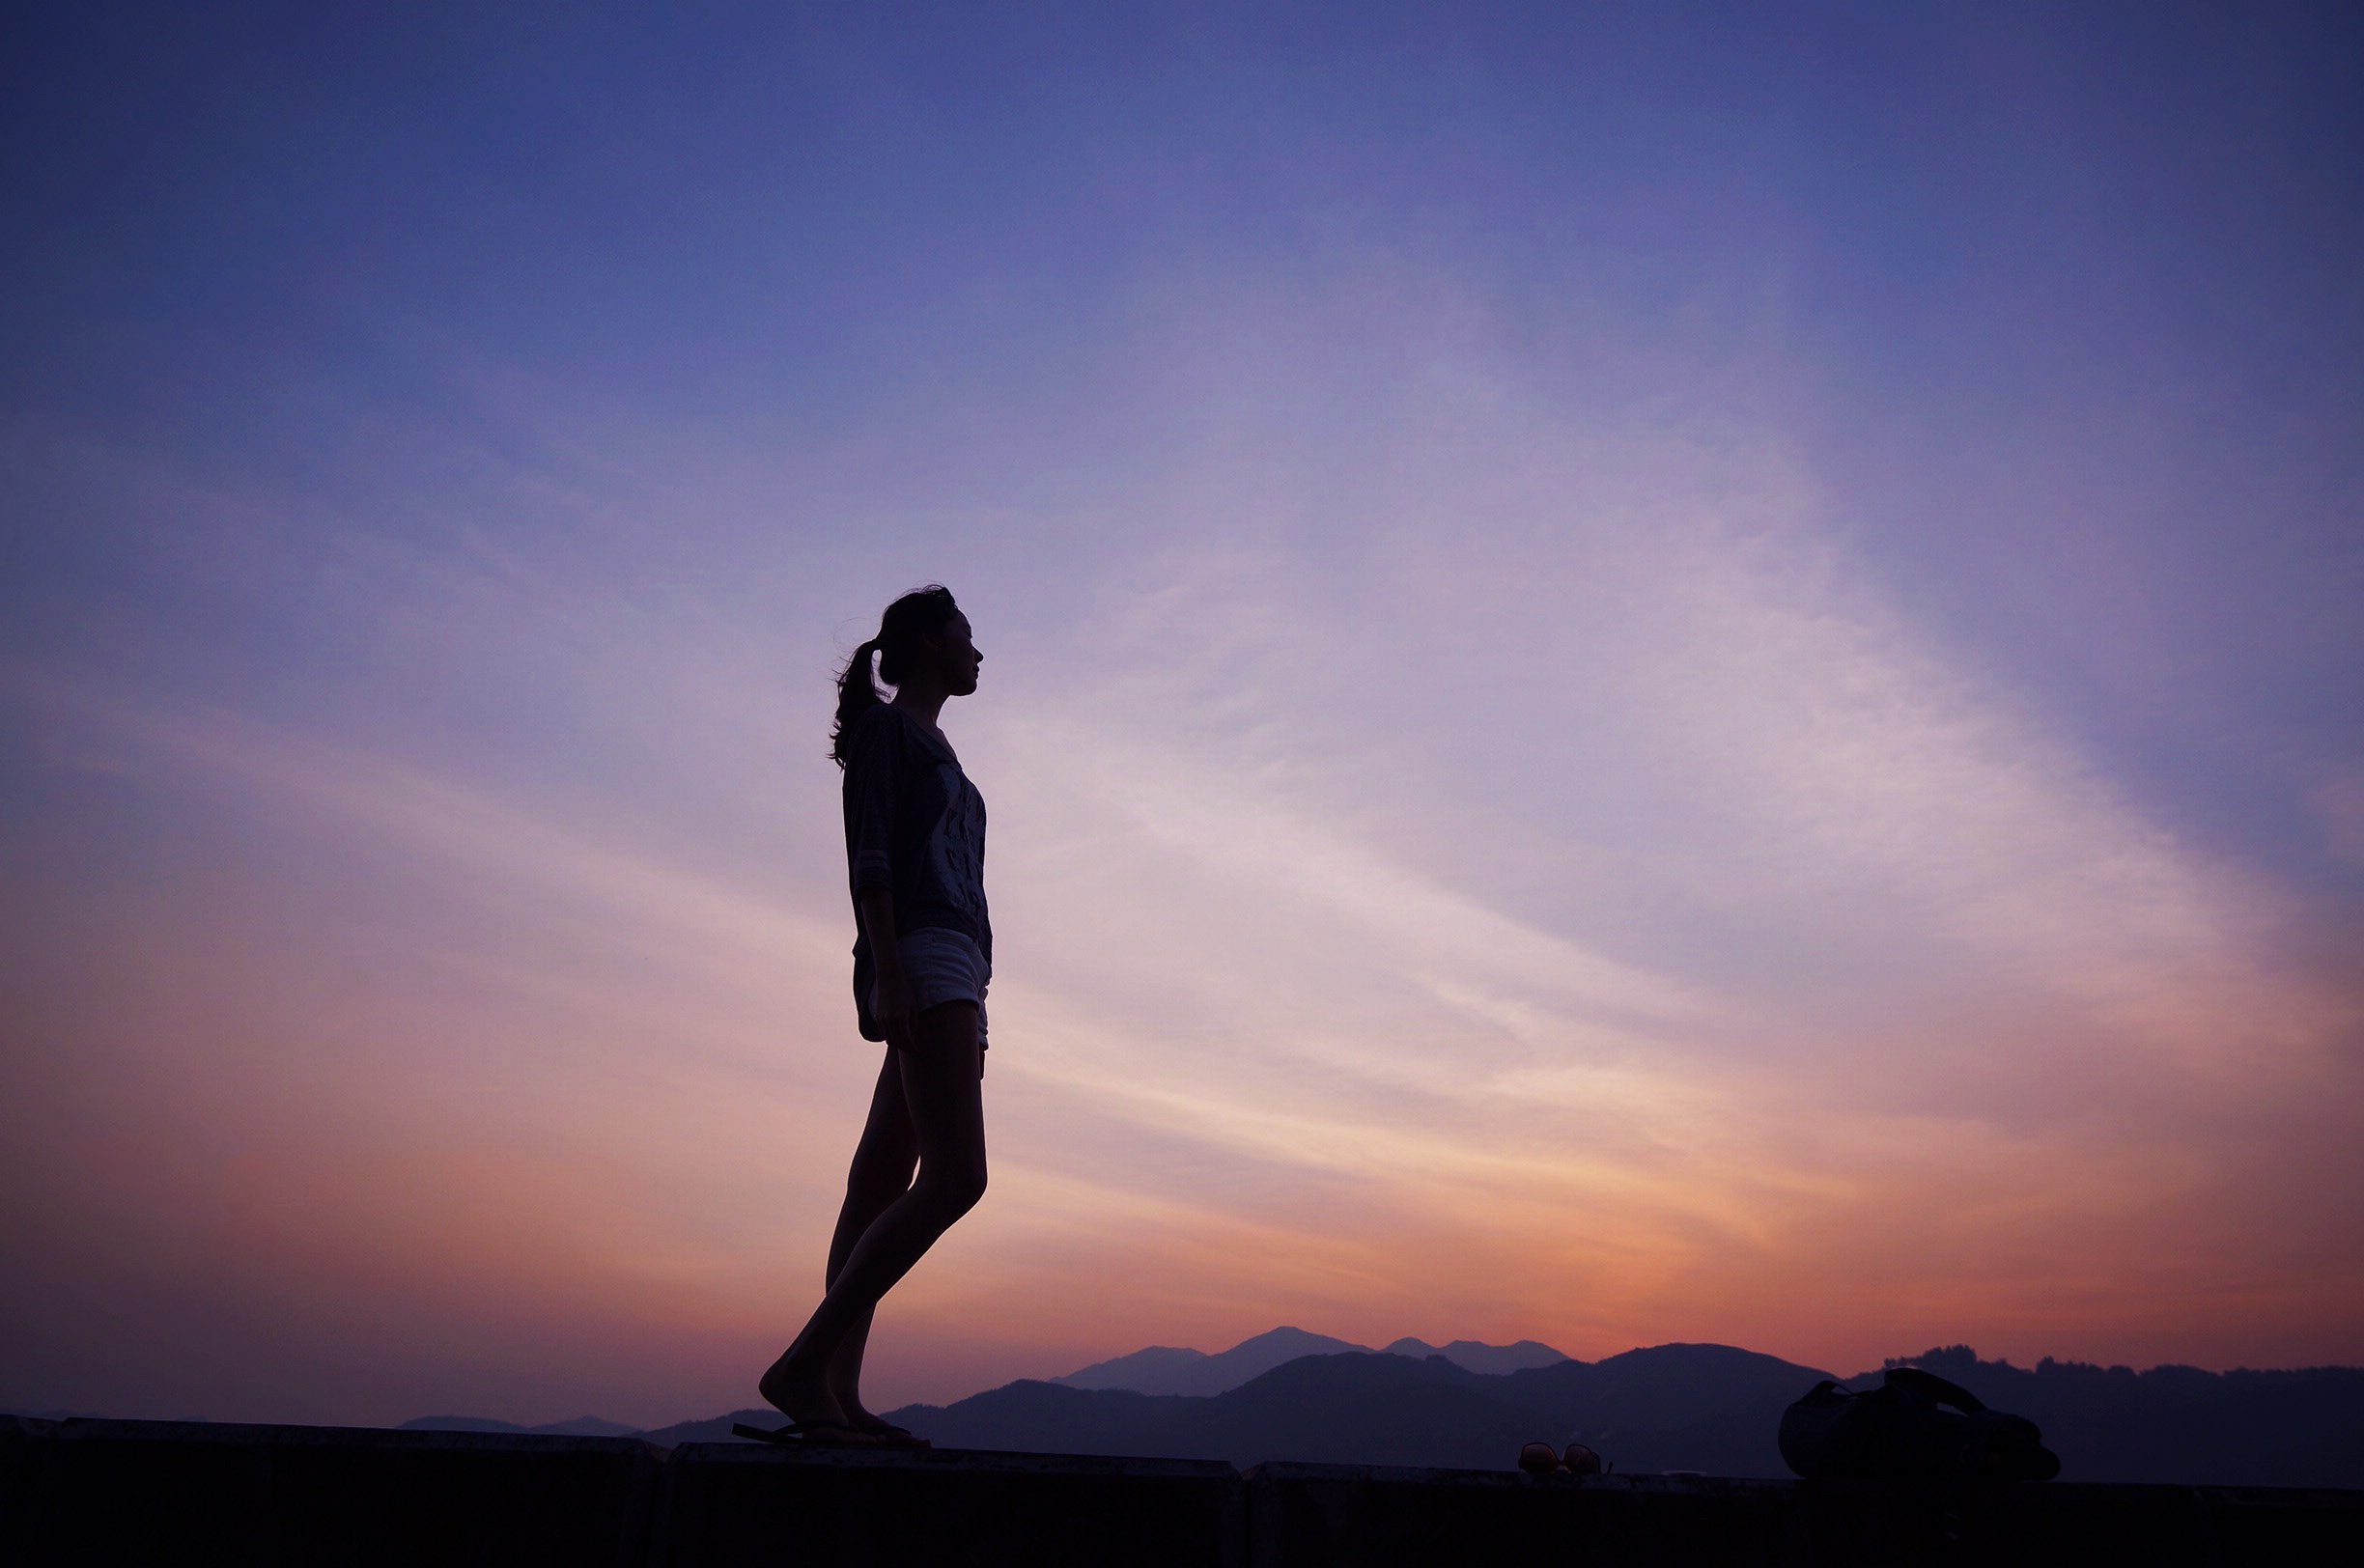
sea, horizon, silhouette, person, light, cloud, sky, woman, sunrise, sunset, sunlight, morning, dawn, dusk, evening, blue, atmosphere of earth